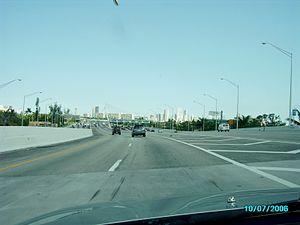
La Florida State Road 836 est une autoroute connectrice de la Floride, située dans la région du grand Miami. Elle est la principale autoroute connectrice du centre-ville de Miami vers l'Aéroport international de Miami ou vers les banlieues ouest de Miami. Également appelée la Dolphin Expressway en raison de l'équipe de football de Miami, elle connecte également à l'interstate 395 vers Miami Beach, où elle est une désignation cachée. D'une longueur d'un peu plus de 15 miles, elle possède quelques sections à péage dans les deux directions.